Mud volcano

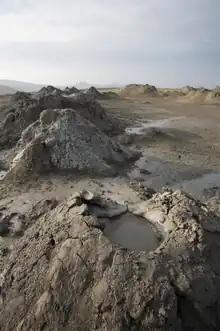
A group of mud volcanoes in Gobustan, Azerbaijan

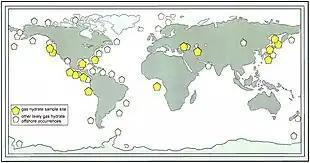
Hydrate-bearing sediments, which often are associated with mud volcano activity. Source: USGS, 1996.

A mud volcano or mud dome is a landform created by the eruption of mud or slurries, water and gases. Several geological processes may cause the formation of mud volcanoes. Mud volcanoes are not true igneous volcanoes as they do not produce lava and are not necessarily driven by magmatic activity. Mud volcanoes may range in size from less than a meter high and 1 or 2 meters across, to 700 meters tall and 10 kilometers wide. Smaller mud exudations are sometimes referred to as mud-pots.